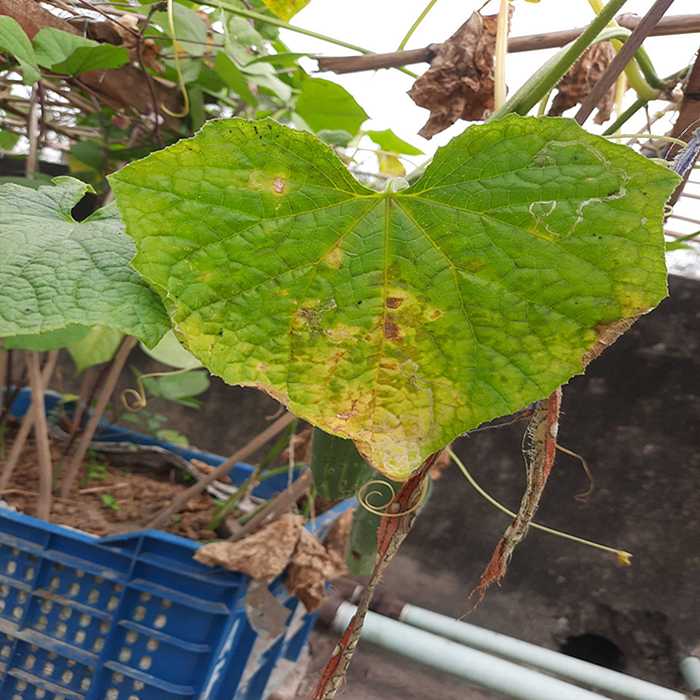
Plant: Cucumber
Label: Anthracnose lesions